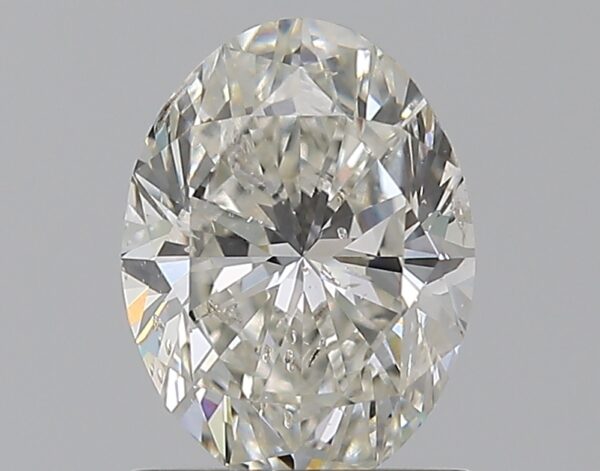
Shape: oval
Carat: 1
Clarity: SI2
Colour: G
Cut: VG
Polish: VG
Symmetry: VG
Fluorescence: ST
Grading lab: IGI
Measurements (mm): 7.53 x 5.63 x 3.62